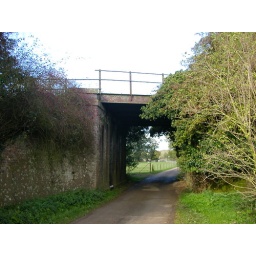
North East of Theddingworth Station, bridge over the road to Gumley